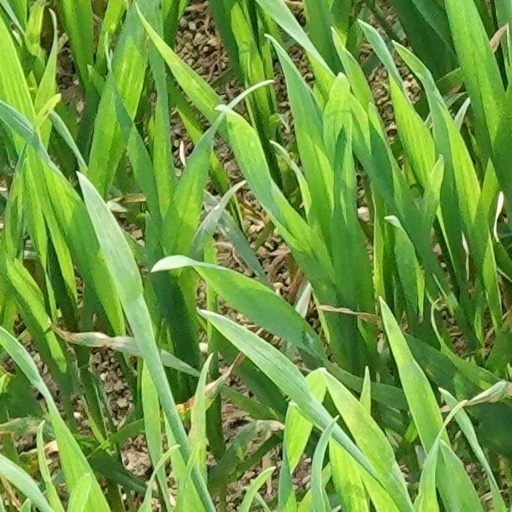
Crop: wheat